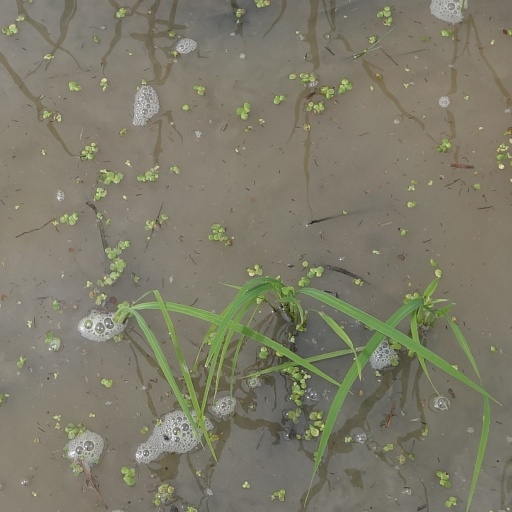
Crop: rice